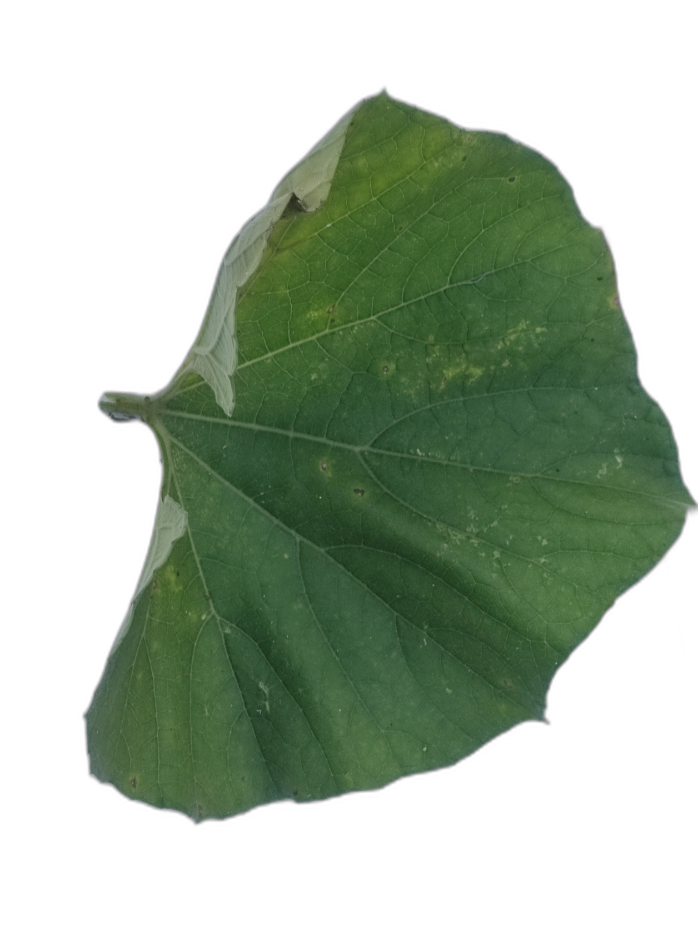
Crop: Bottle Gourd
Label: Early_Alternaria_Leaf_Blight